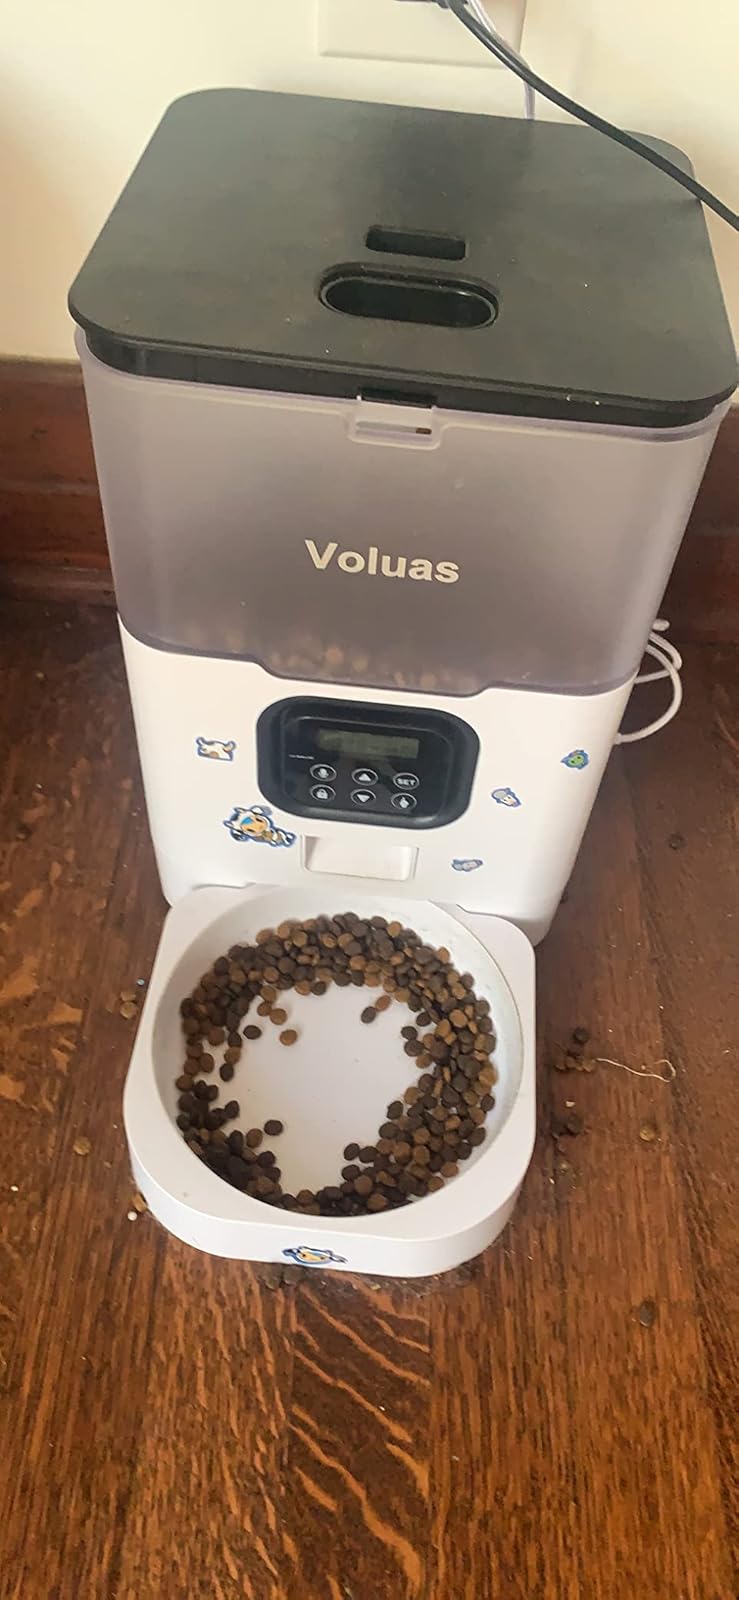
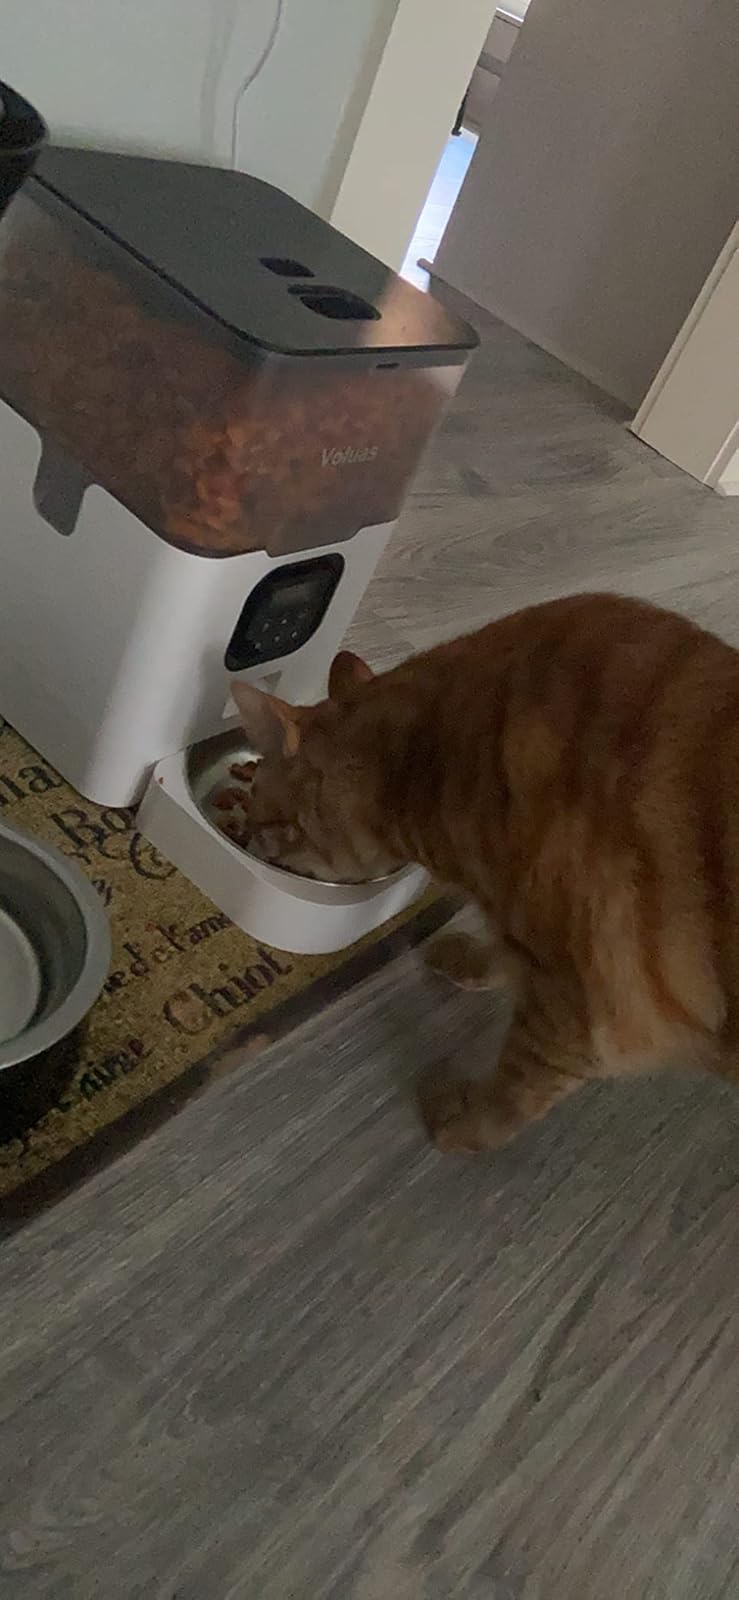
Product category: items_feeder
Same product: yes